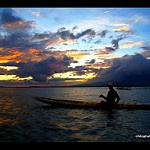
Label: sea